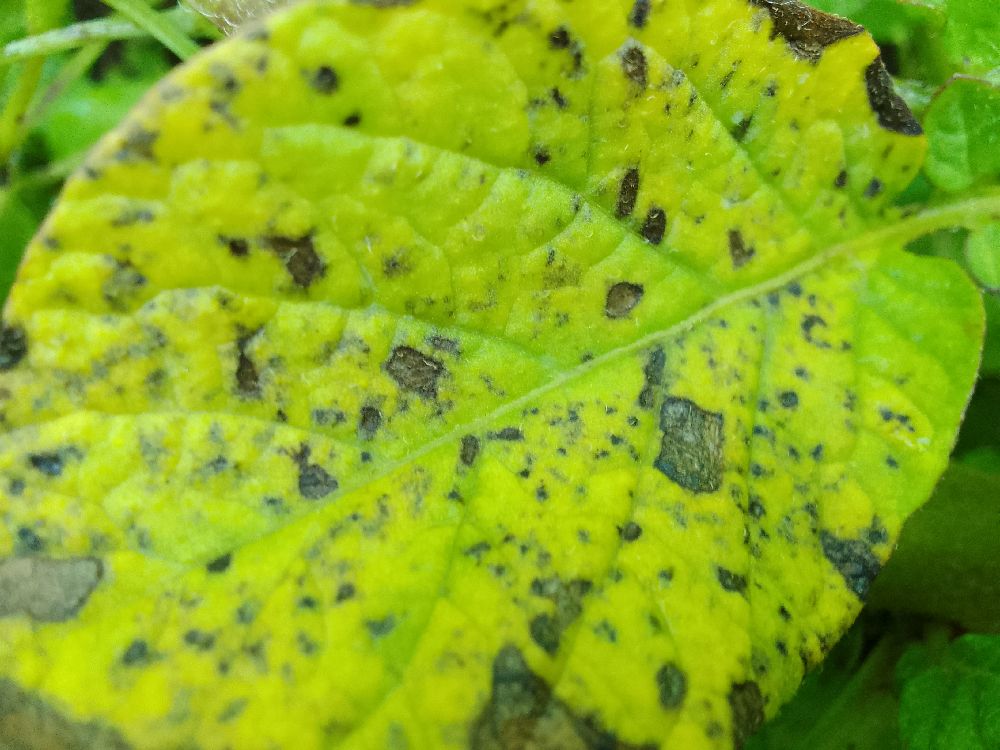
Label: Early blight